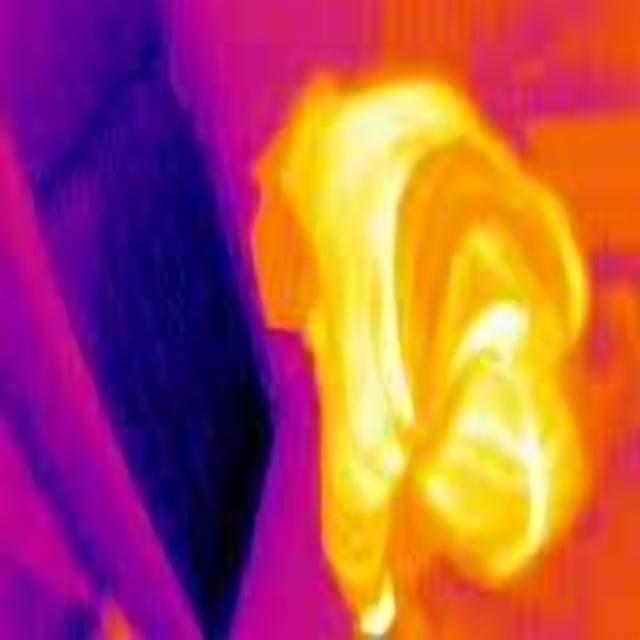
Detected objects:
label: person